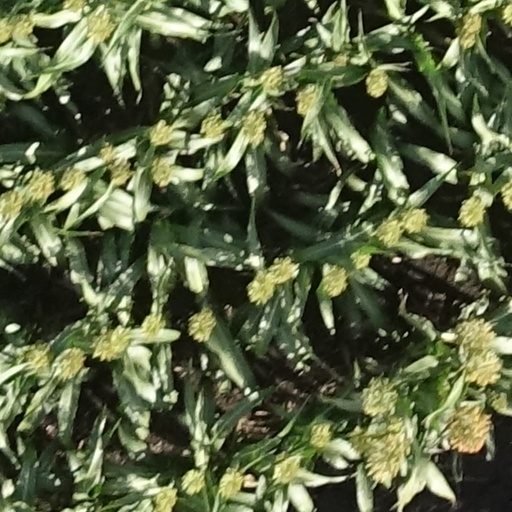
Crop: sorghum